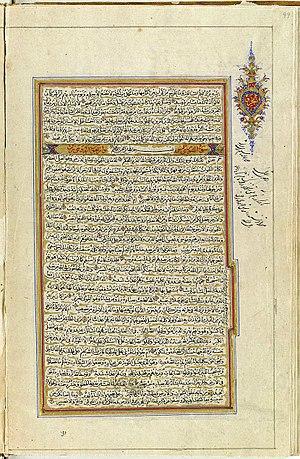
Ash-Shura est le nom traditionnellement donné à la 42ᵉ sourate du Coran, le livre sacré de l'islam. Elle comporte 53 versets. Rédigée en arabe comme l'ensemble de l'œuvre religieuse, elle fut proclamée, selon la tradition musulmane, durant la période mecquoise.
Fussilat est le nom traditionnellement donné à la 41ᵉ sourate du Coran, le livre sacré de l'islam. Elle comporte 54 versets. Rédigée en arabe comme l'ensemble de l'œuvre religieuse, elle fut proclamée, selon la tradition musulmane, durant la période mecquoise.